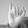
ASL letter: I